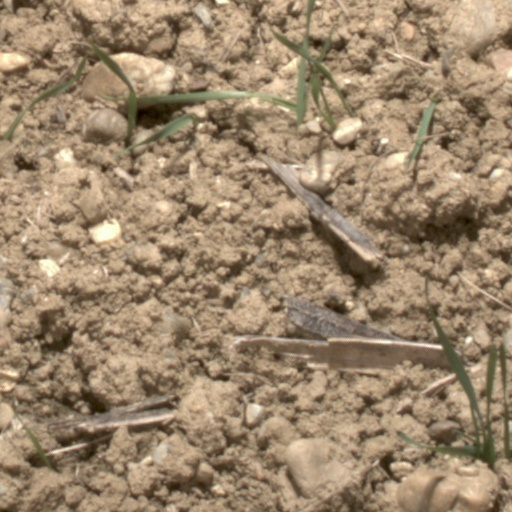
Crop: wheat